Dudley Costello

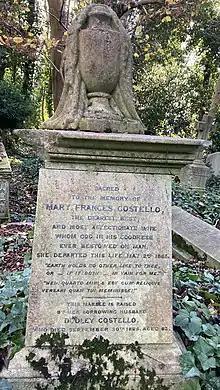
Grave of Dudley Costello in Highgate Cemetery

The son of Colonel J. F. Costello and a namesake and kinsman of Dubhaltach Caoch Mac Coisdealbhaigh, Costello was born in Ireland. He was educated for the army at the Royal Military College, Sandhurst and served for a short time in India, British North America, and the West Indies. He left the army in 1828, and then passed some years in Paris, where he met Baron Cuvier, who employed him as a draughtsman in the preparation of his "Règne animal".